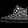
Label: Sneaker